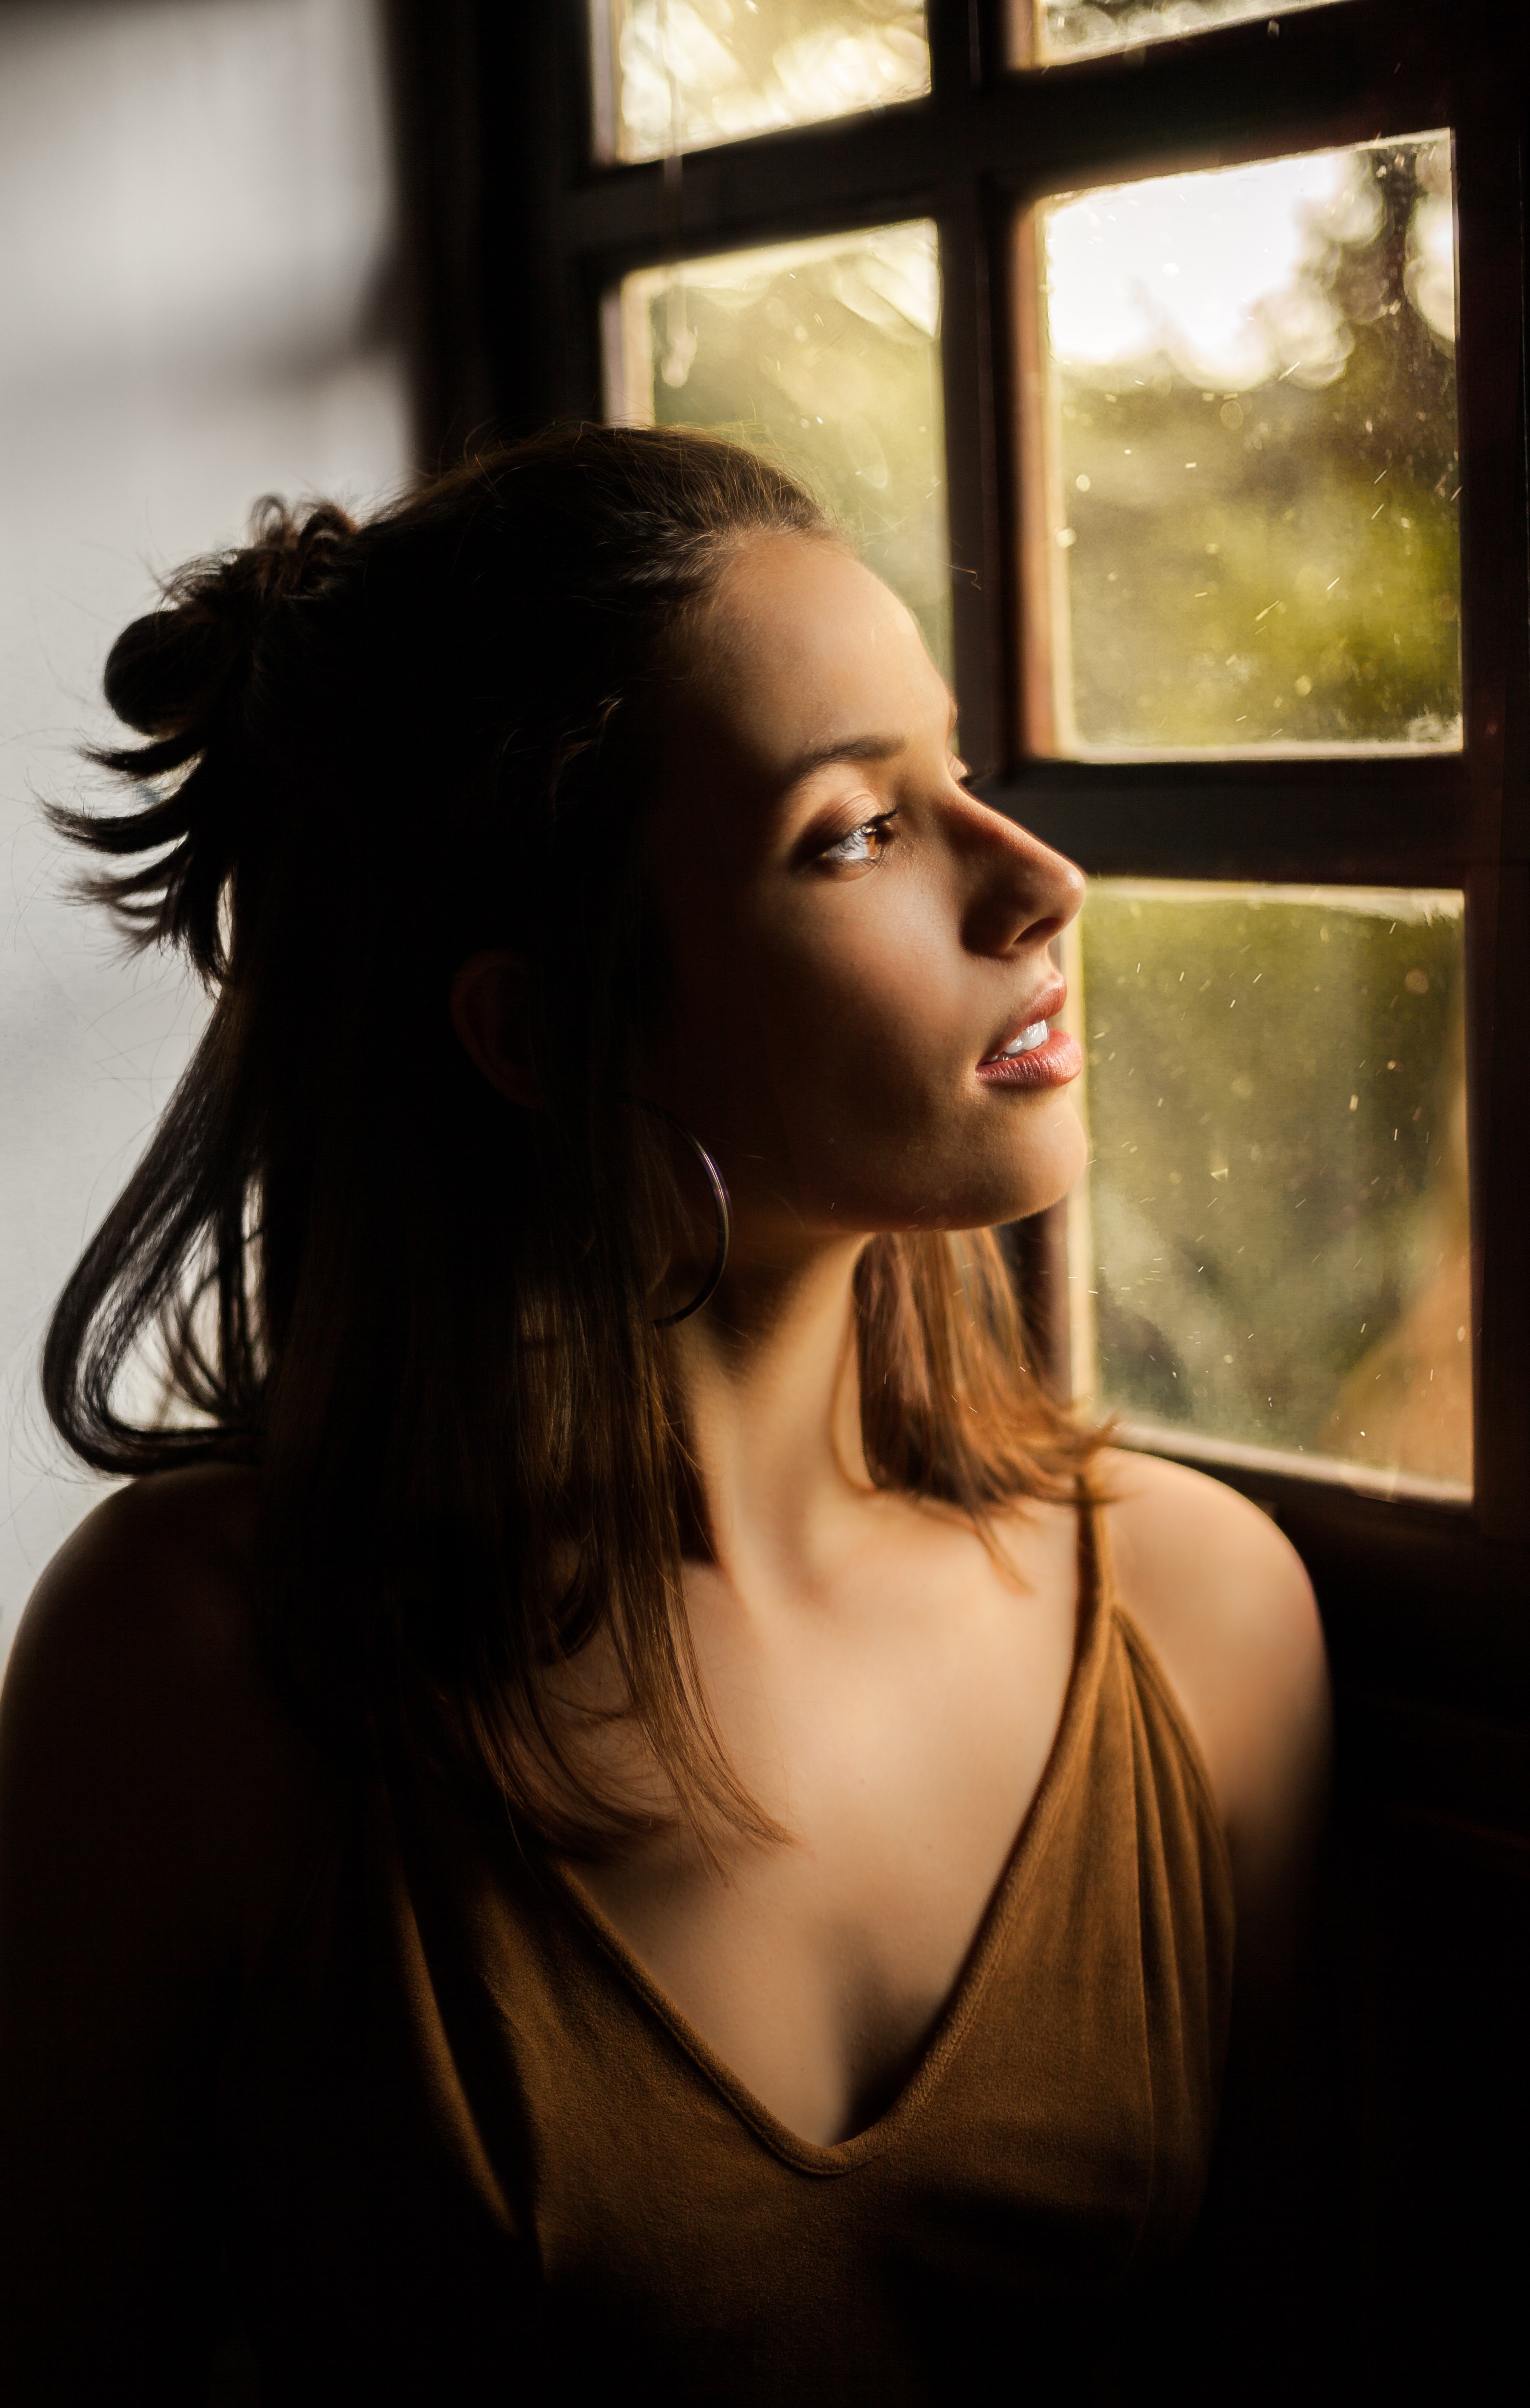
hair, shoulder, beauty, light, hairstyle, long hair, lip, sunlight, window, blond, joint, neck, photography, brown hair, flash photography, backlighting, black hair, portrait, model